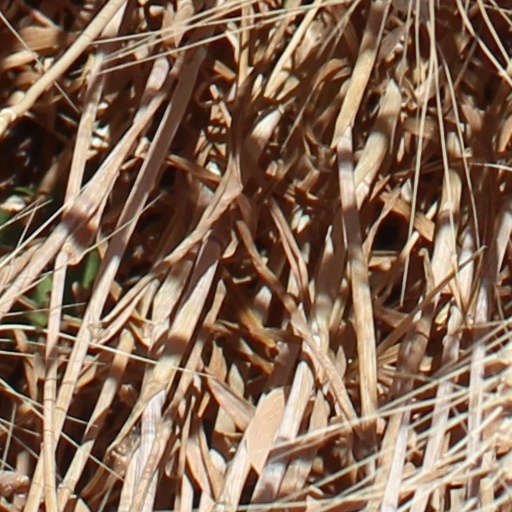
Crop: wheat